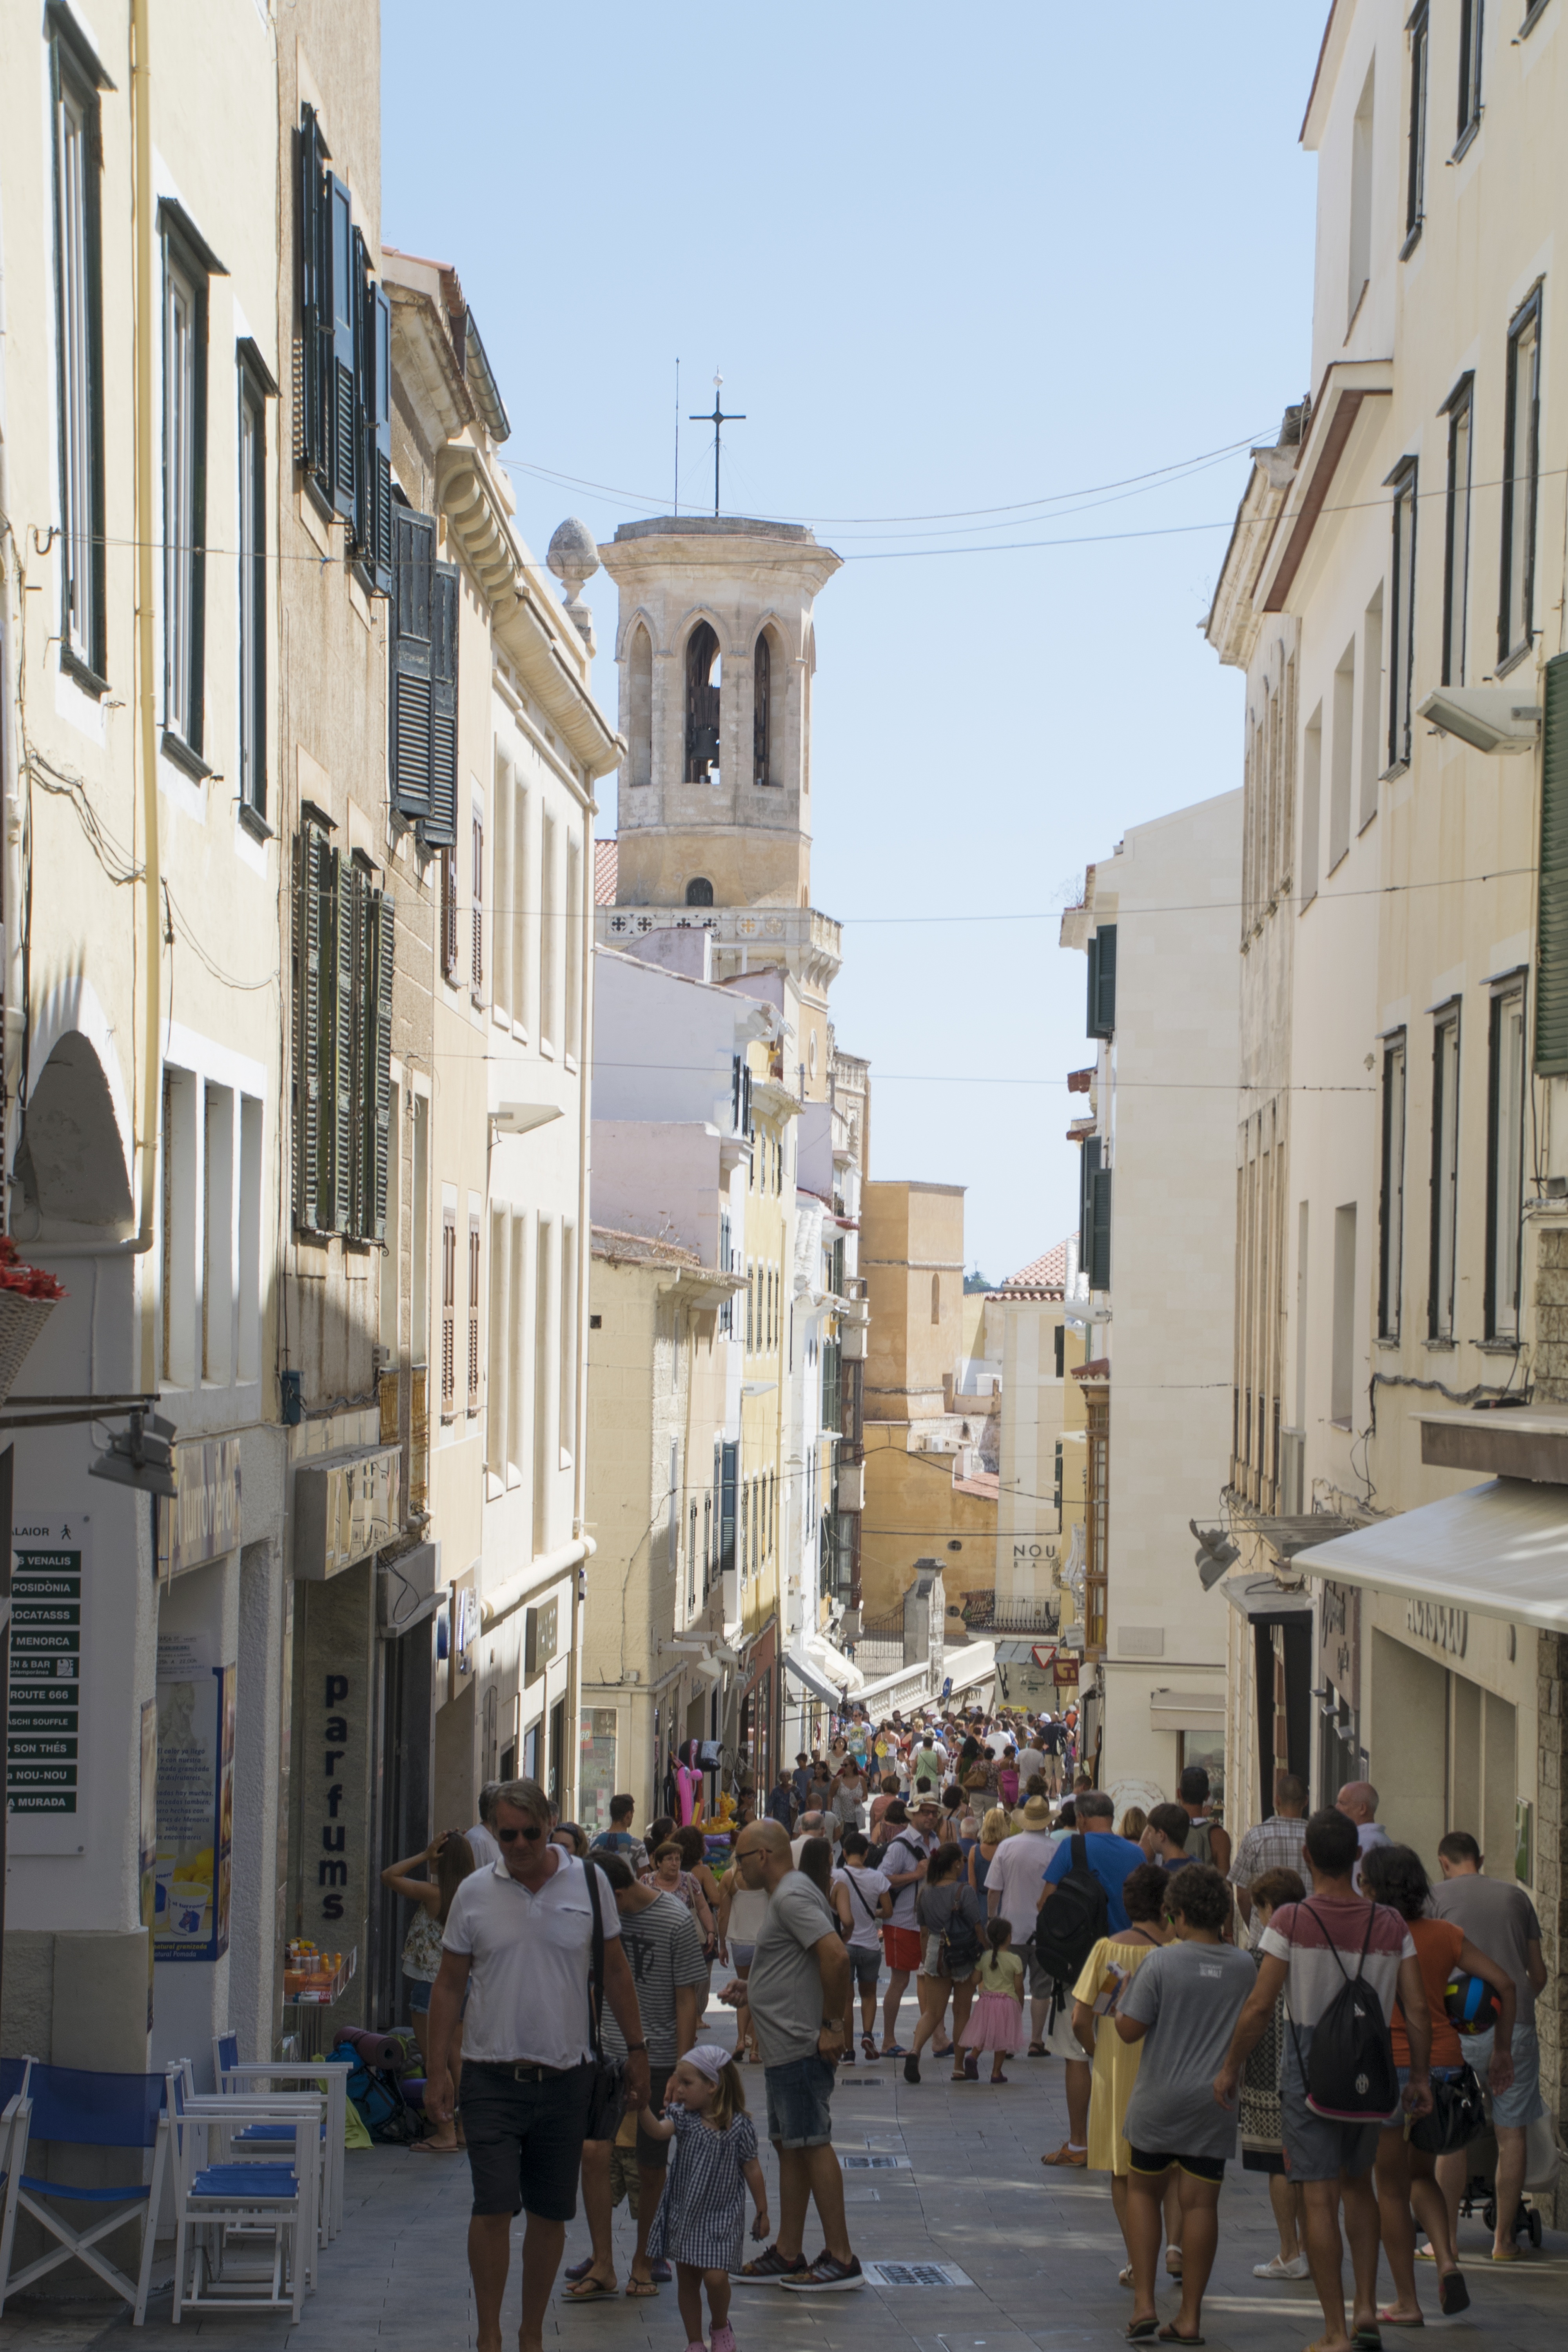
pedestrian, architecture, road, street, town, city, cityscape, downtown, plaza, holiday, facade, tourism, waterway, infrastructure, town square, neighbourhood, minorca, city centre, human settlement